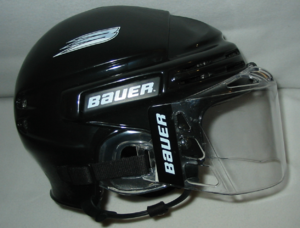
Le casque de hockey est un casque destiné à la pratique du hockey sur glace, servant à protéger la tête, les oreilles, le visage et une partie de la nuque.
Cette page propose une liste de couvre-chefs par ordre alphabétique.
La Ligue nationale de hockey ou LNH est une association sportive professionnelle nord-américaine regroupant des franchises de hockey sur glace du Canada et des États-Unis. Le niveau de jeu de cette ligue est considéré comme un des meilleurs au monde. Les joueurs qui la composent ont longtemps été en grande majorité d'origine canadienne puis nord-américaine. Au fur et à mesure, de nouvelles nationalités de joueurs se sont ajoutées à la liste et, même si les Canadiens restent les plus nombreux, plusieurs pays sont désormais représentés.
Un casque est une pièce d'armure ou un équipement de protection individuelle destiné à protéger la tête contre les conséquences d'un traumatisme crânien. Les casques sont souvent munis d'une sangle évitant la chute du casque ; jugulaire ou mentonnière.